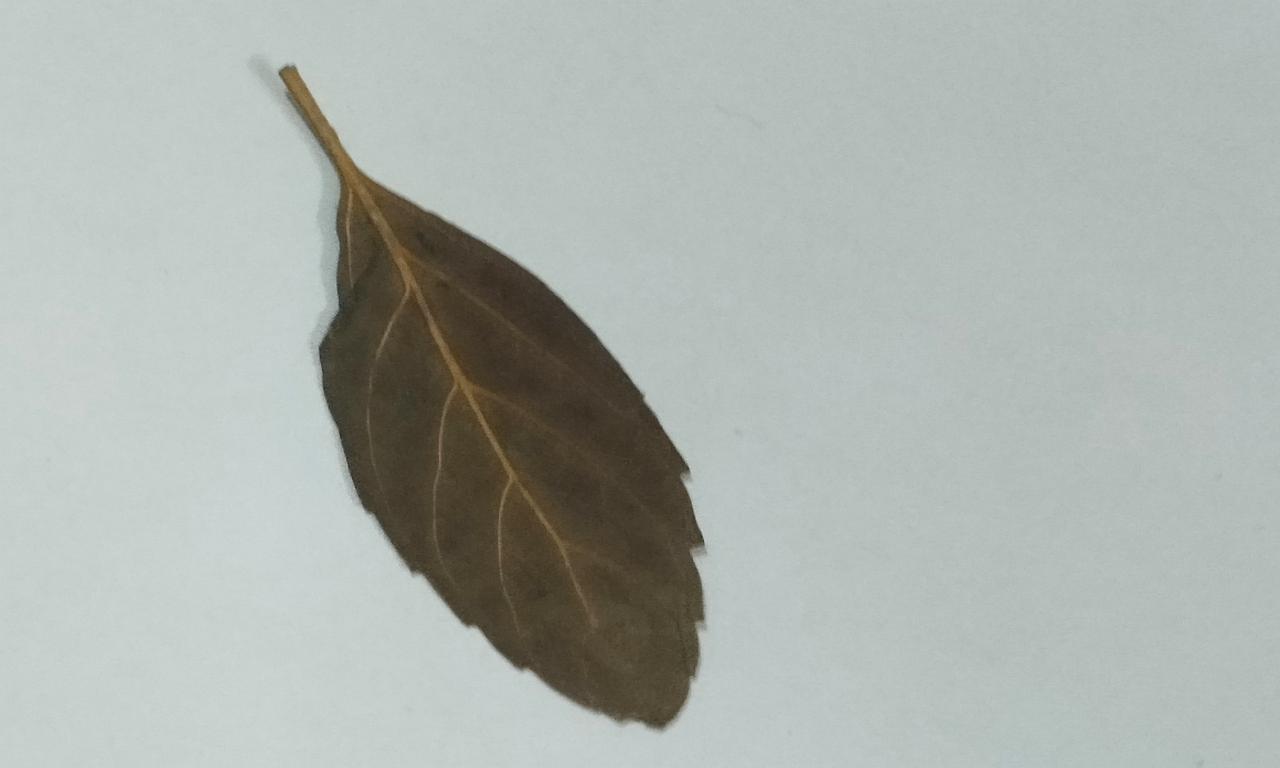
Label: Dried